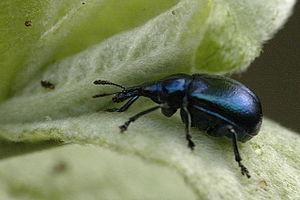
Byctiscus est un genre d'insectes coléoptères de la famille des Rhynchitidae.
Les Rhynchitinae sont une sous-famille d'insectes coléoptères appartenant à la famille des Rhynchitidae selon Faunaeur ou des Attelabidae selon ITIS.